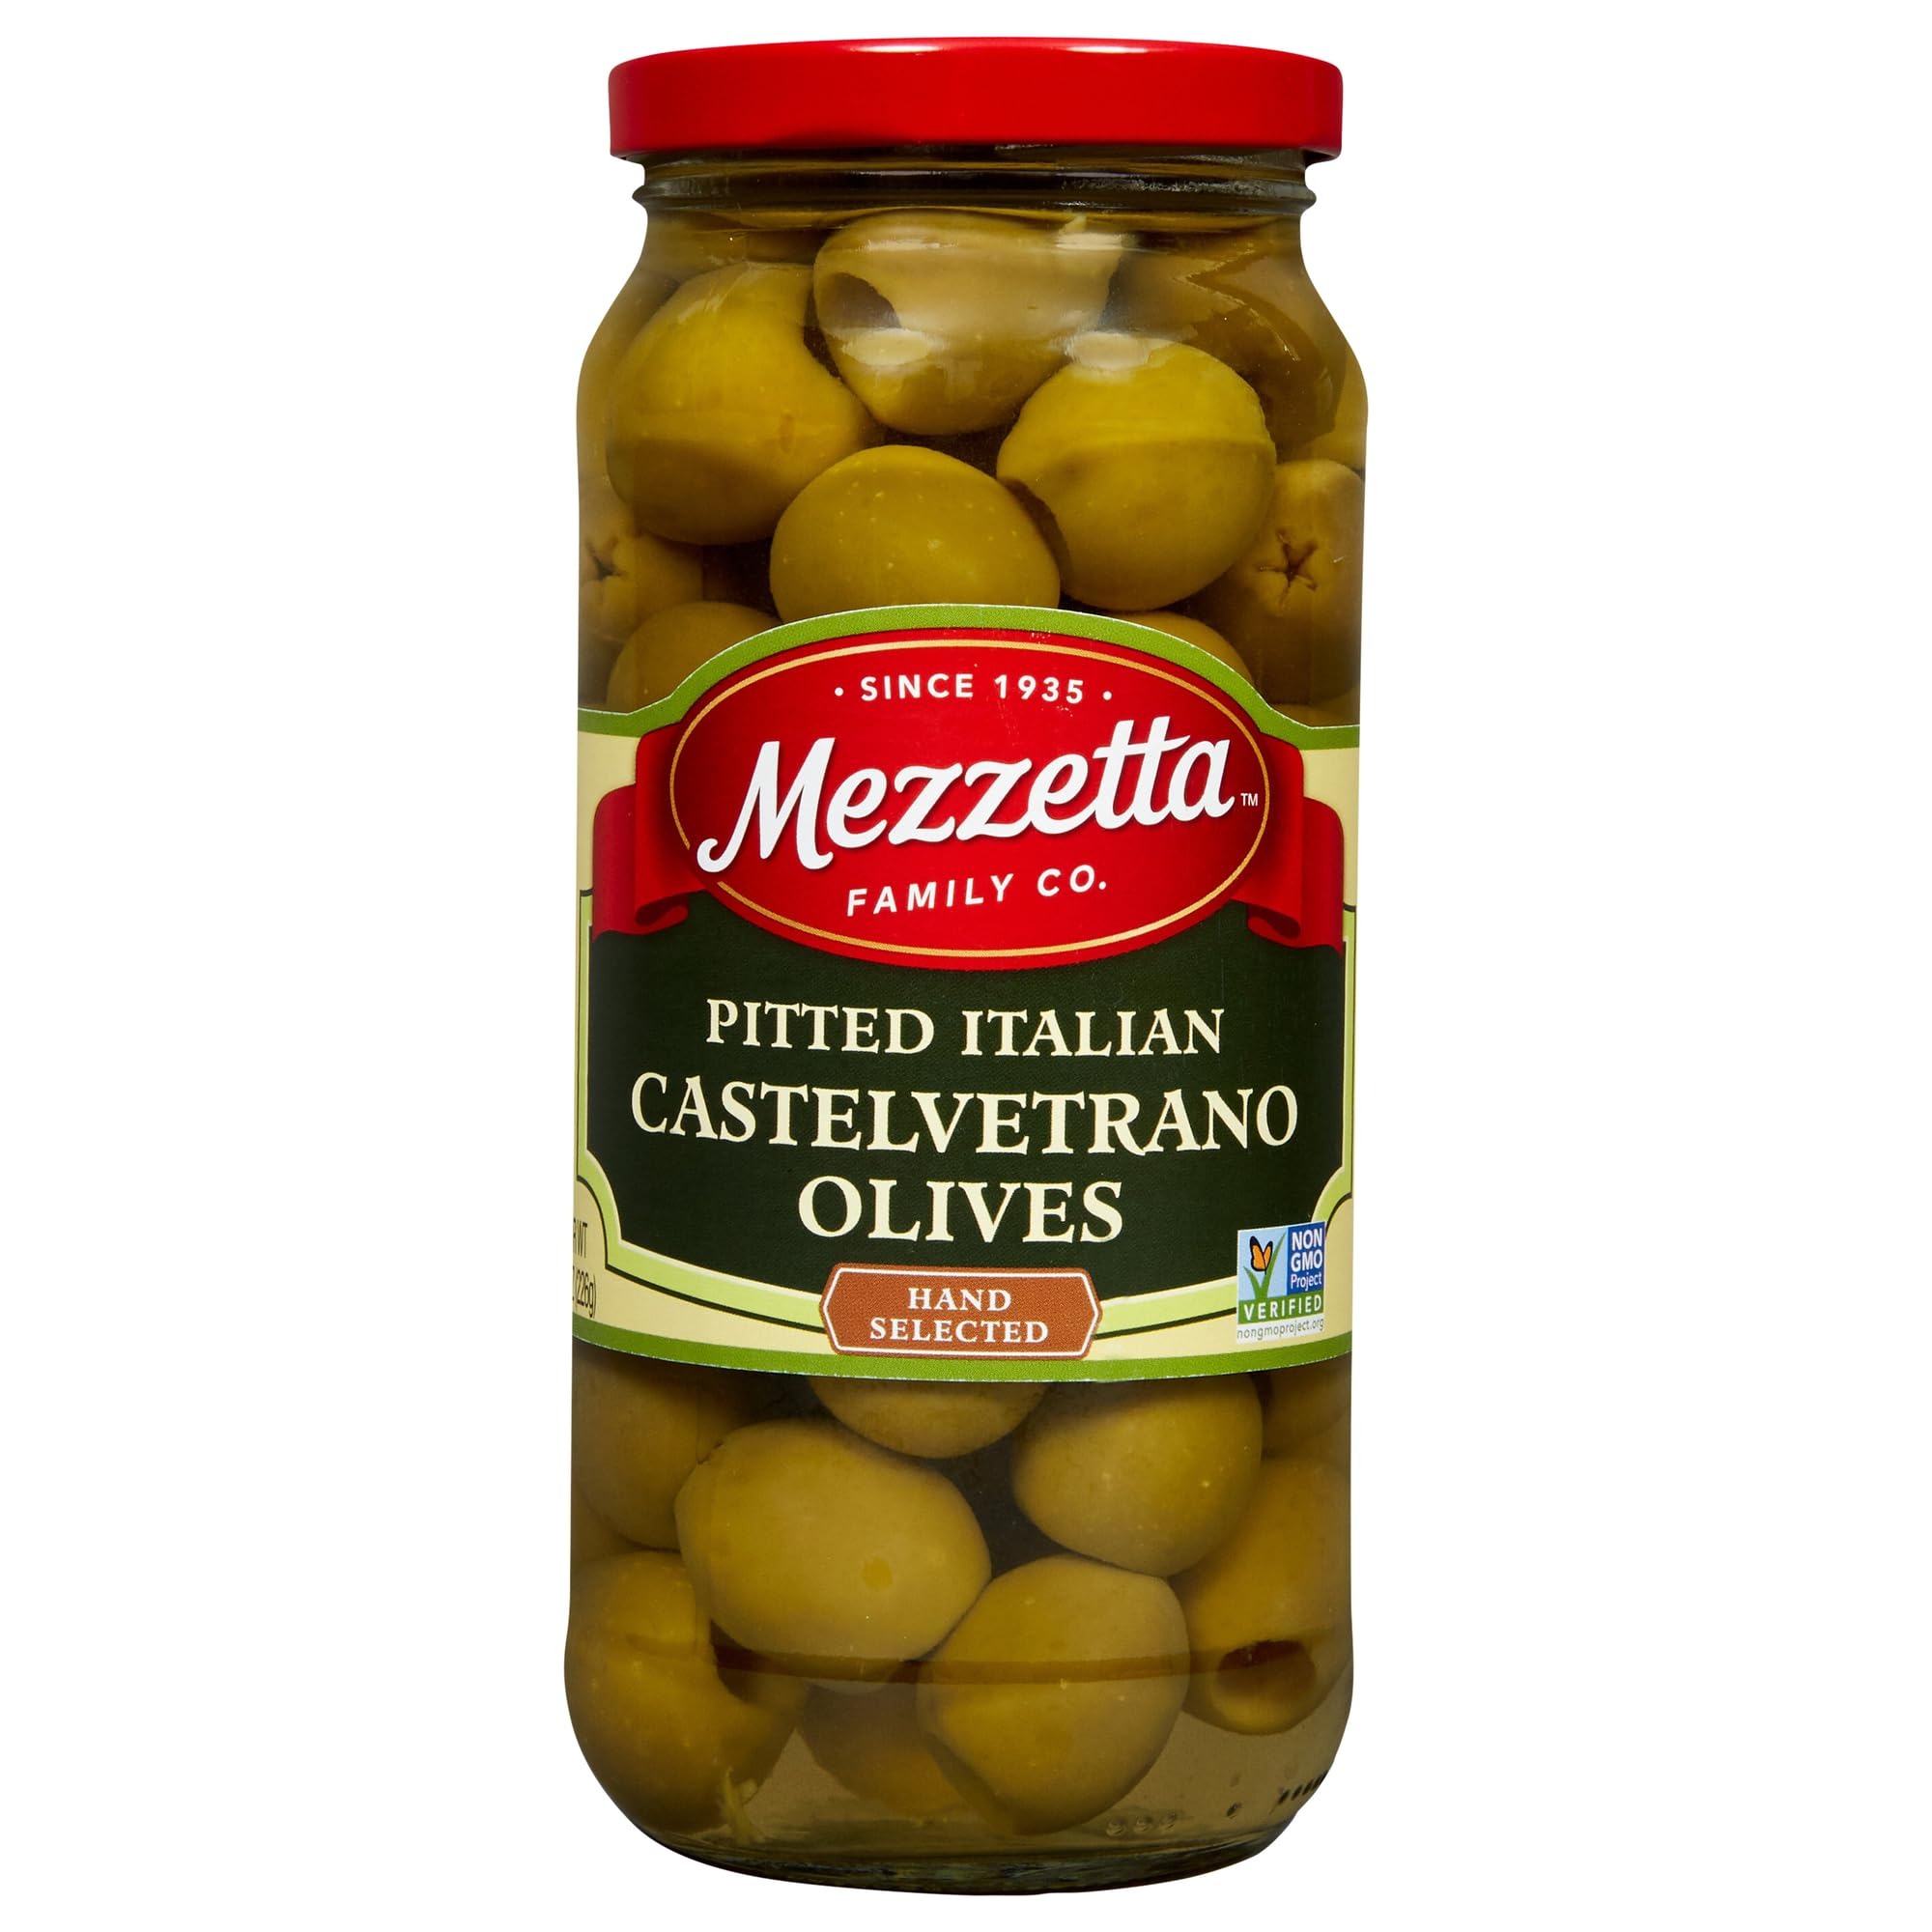
Item Name: Mezzetta Pitted Castelvetrano Italian Green Olives, 8 oz
Bullet Point 1: MILD AND BUTTERY - Just the right amount of salt without any bitterness makes this THE green olive!
Bullet Point 2: VERSATILE - incorporate these delicious olives into daily snacks and meals
Bullet Point 3: MEMORABLE - Hard-to-find olives are from Castelvetrano, Sicily. Castelvetrano Olives have a distinct bright green hue
Bullet Point 4: DELICIOUS - Great for snacking right from the jar
Bullet Point 5: MEZZETTA - Great things come in glass jars
Value: 1.0
Unit: Count

Price: 6.79